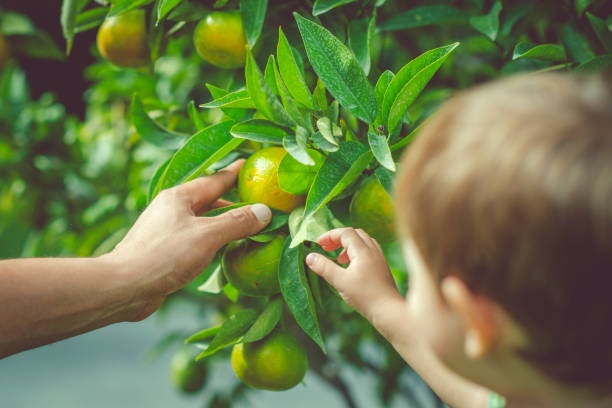
Label: mandarine